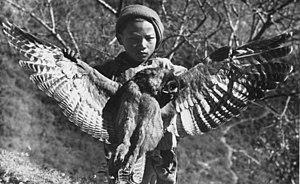
L'expédition allemande au Tibet de 1938-1939, en allemand Deutschen Tibet-Expedition Ernst Schäfer est la première expédition allemande officielle à pénétrer au Tibet et atteindre Lhassa. Dirigée par le scientifique Ernst Schäfer, elle est placée sous le patronage du Reichsführer-SS Heinrich Himmler et l'égide nominale de l'Institut d'anthropologie raciale Ahnenerbe. Elle se déroule de mai 1938 à août 1939. Elle est composée, outre de Schäfer, de Edmund Geer, Ernst Krause, Karl Wienert et Bruno Beger.